August Westphal Farmstead

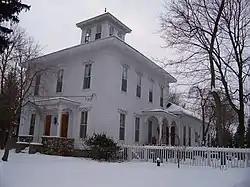

The August Westphal Farmstead is a group of farm buildings located at 6430 Brighton Road near Brighton, Michigan. It was listed on the National Register of Historic Places in 1985.